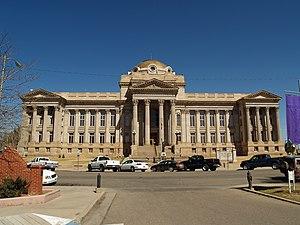
Le comté de Pueblo est un comté des États-Unis situé dans l'État du Colorado. Le comté est ainsi nommé en référence à son chef-lieu, Pueblo, qui signifie « village » en espagnol.